Same-sex immigration policy in Brazil

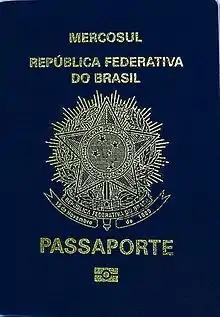
Brazilian passport.

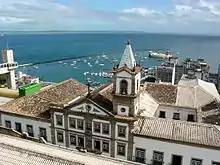
The old Customs of Salvador.

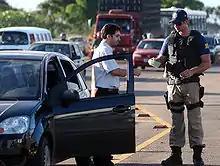
Brazilian Federal Police is responsible by immigration issues.

Provides for criteria for the granting of temporary or permanent visa, or permission to stay, to partner, in marriage, without distinction of sex and repealing Administrative Resolution No. 5, December 3, 2003.